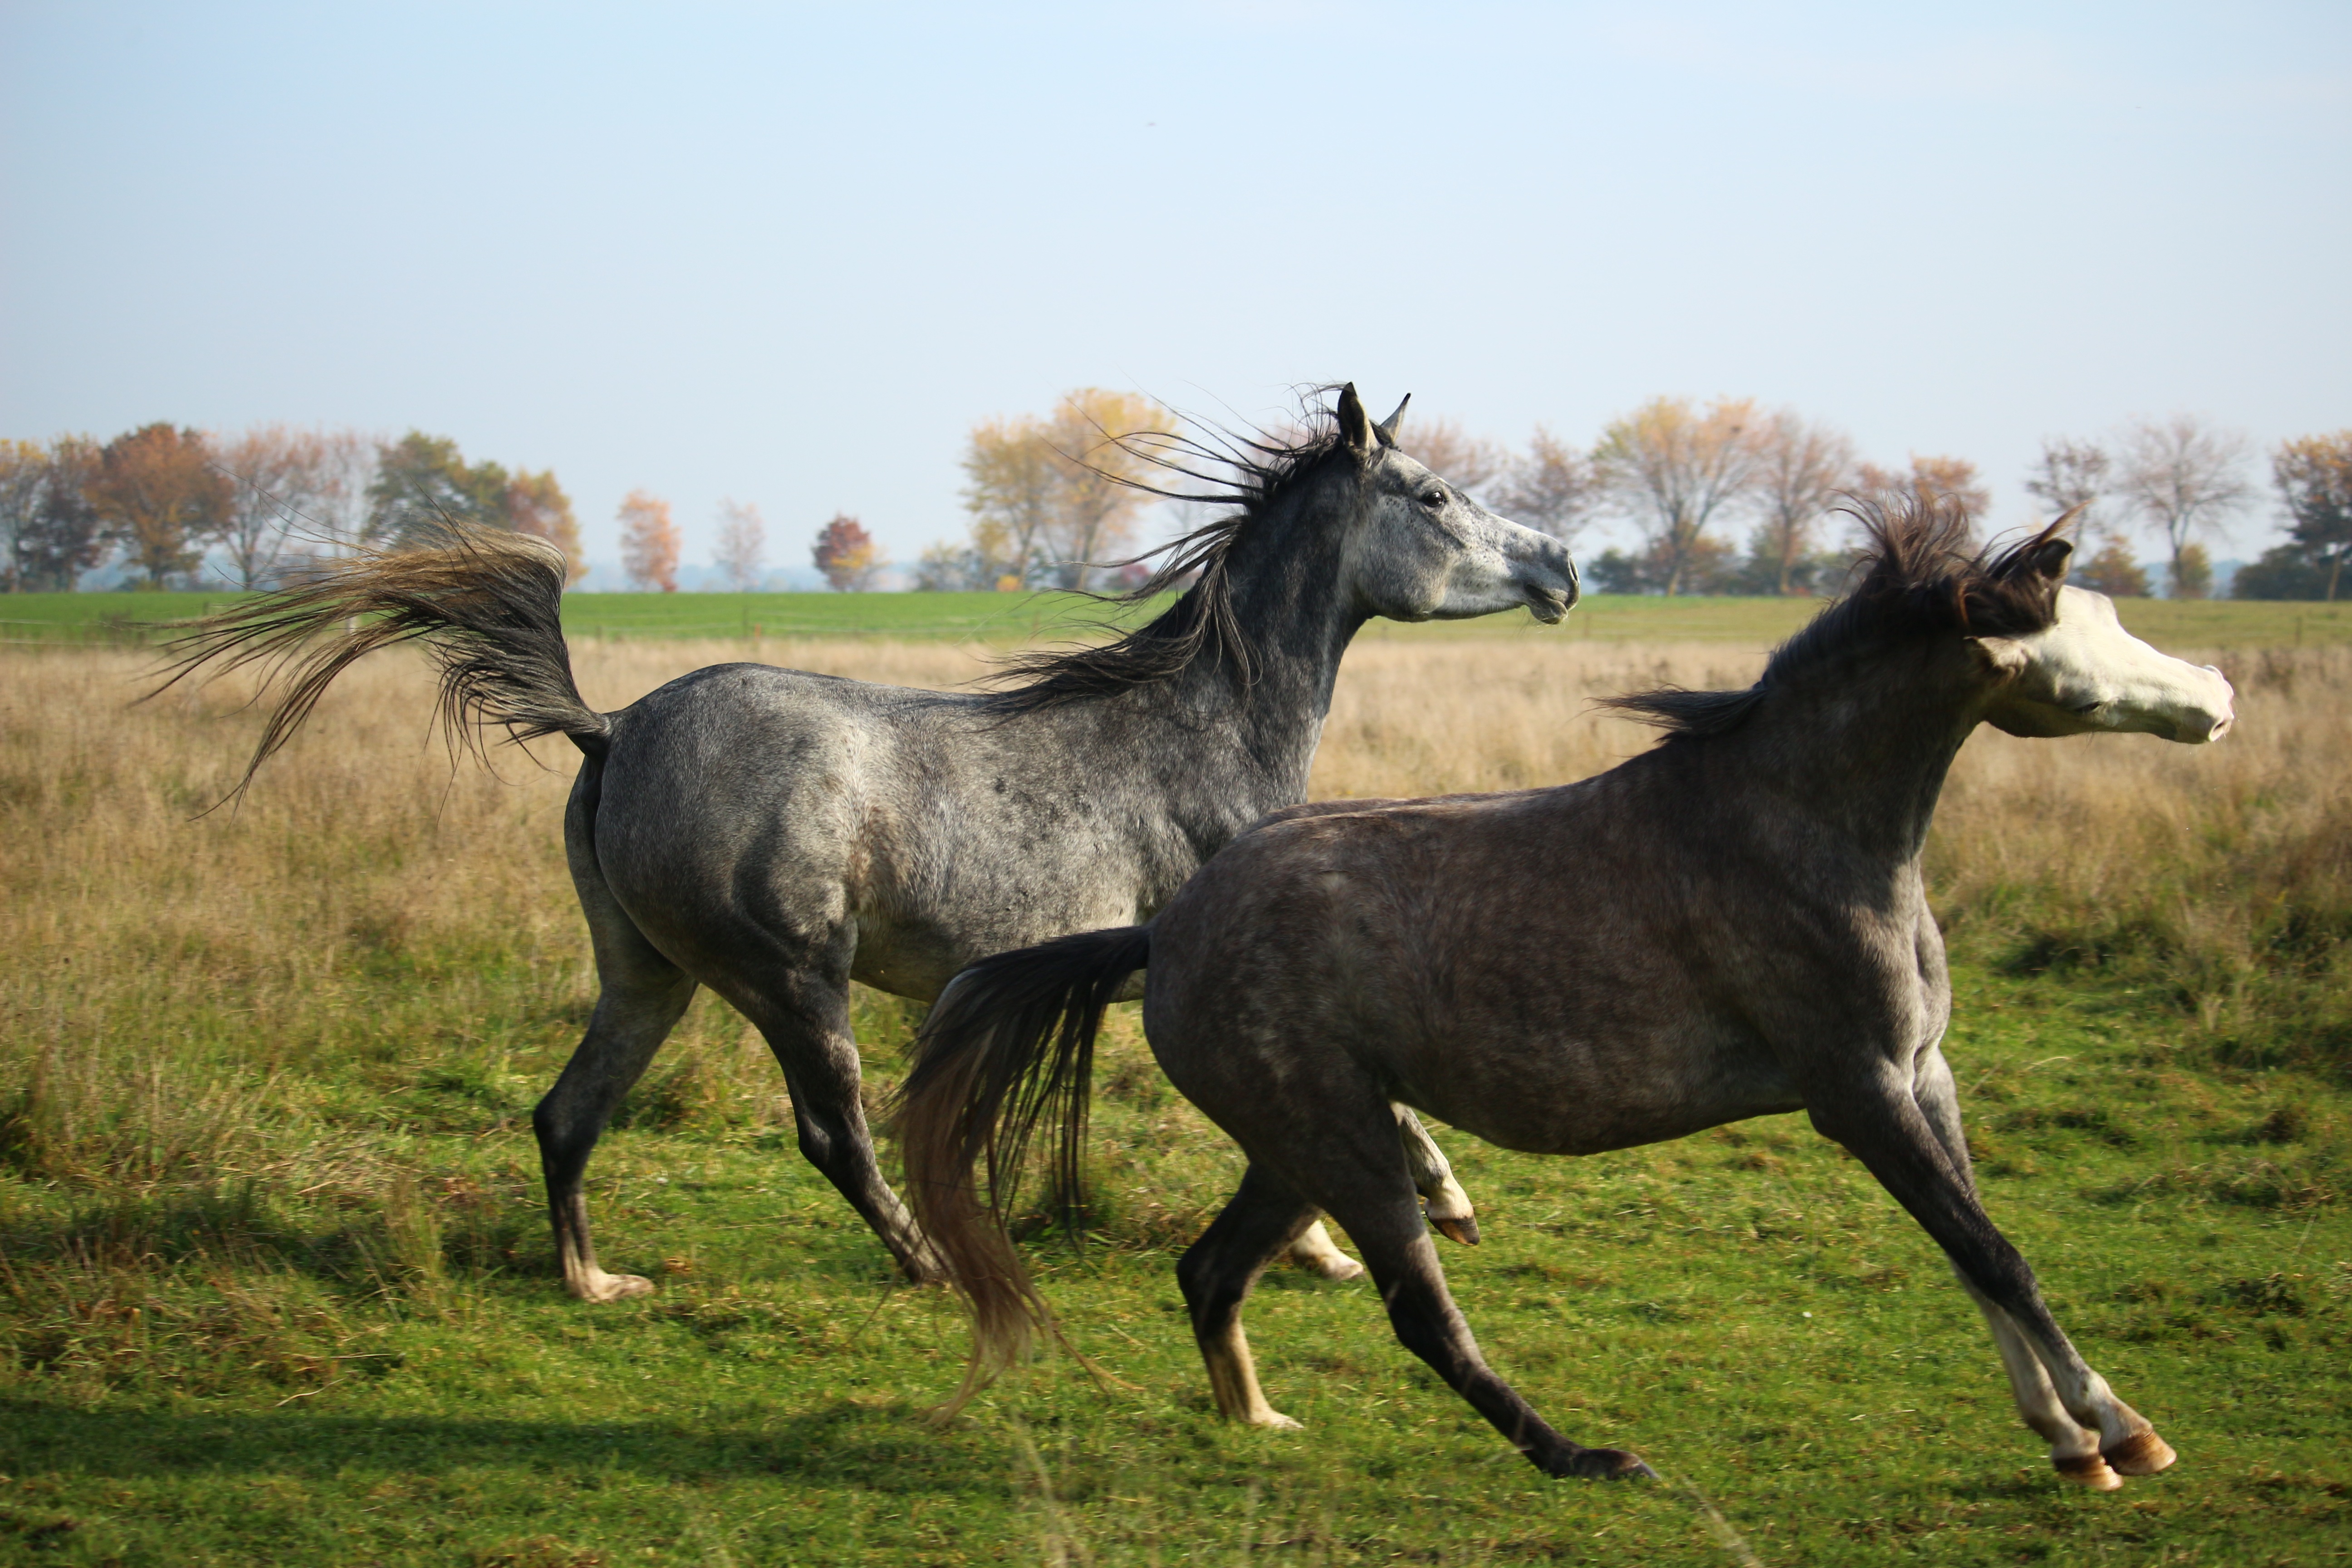
nature, grass, meadow, herd, pasture, horse, autumn, mammal, stallion, mane, fauna, vertebrate, mare, mold, foal, colt, thoroughbred arabian, pack animal, horse like mammal, mustang horse